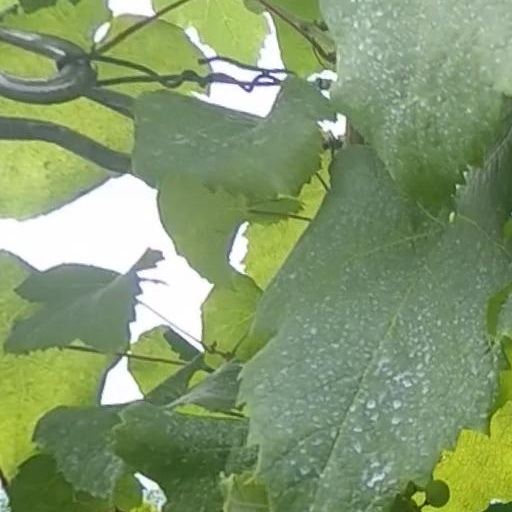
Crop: grape